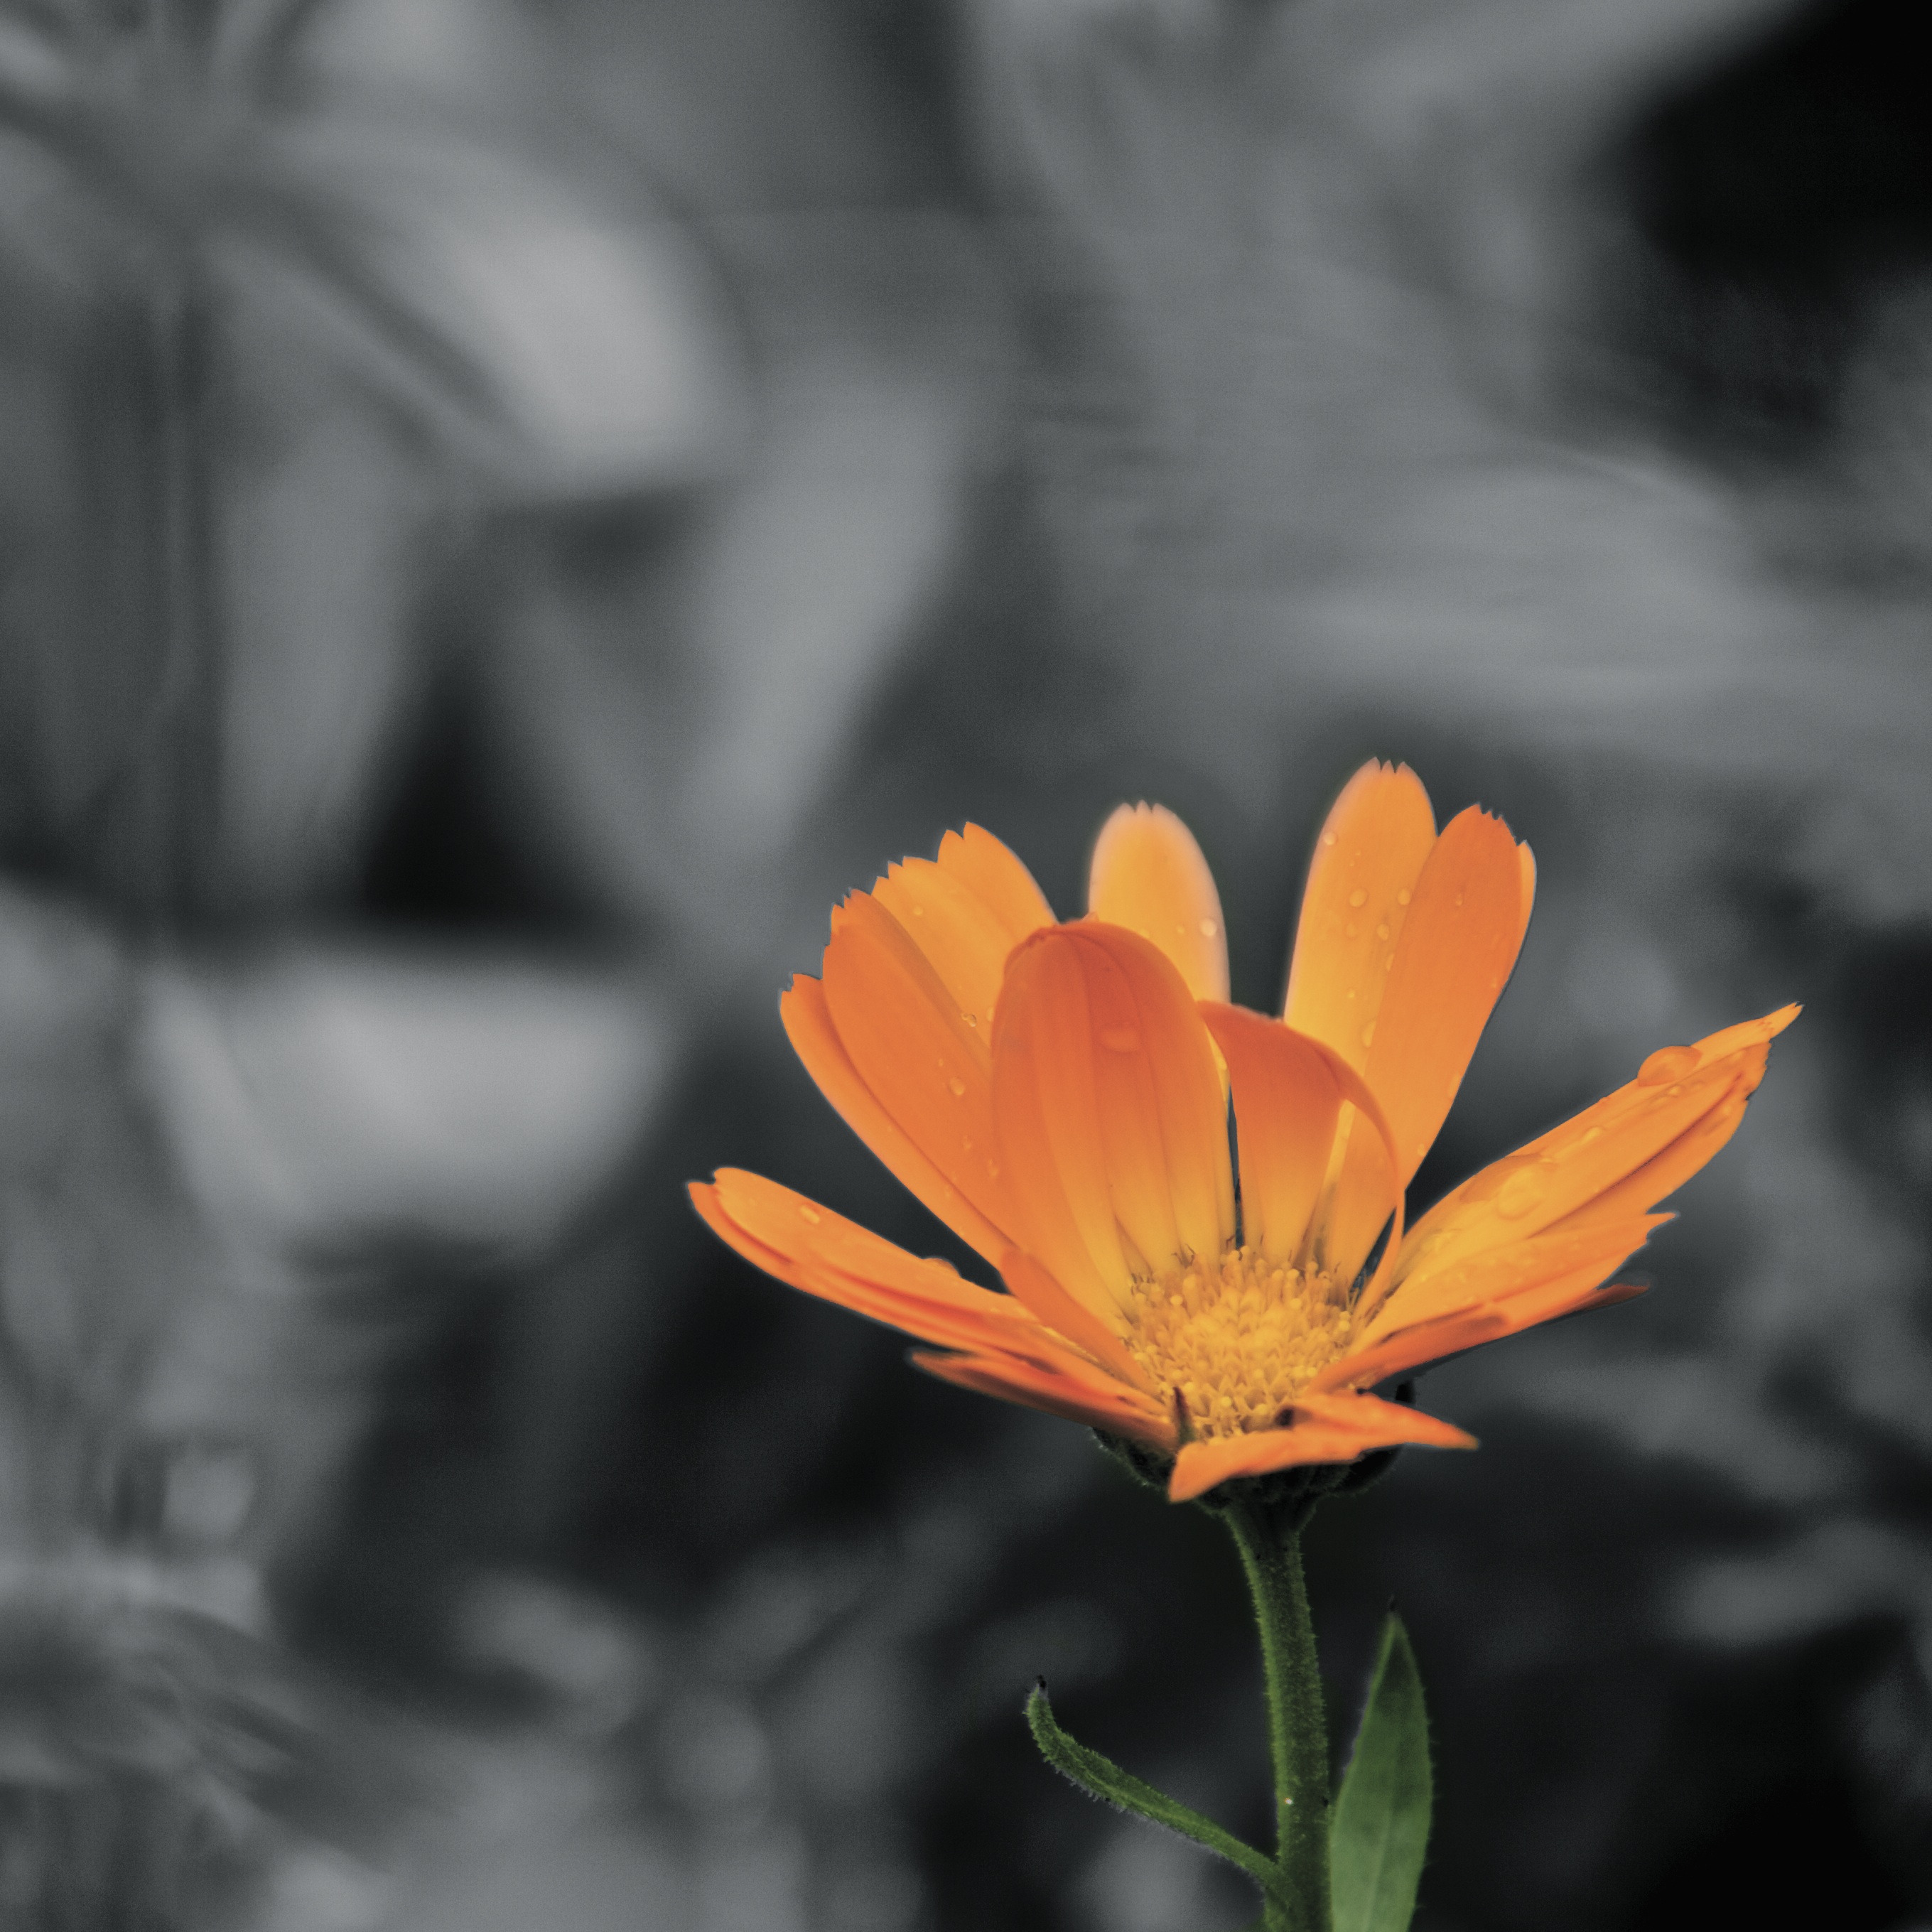
nature, blossom, black and white, plant, photography, sunlight, leaf, flower, petal, orange, botany, yellow, flora, wildflower, flowers, close up, macro photography, flowering plant, daisy family, plant stem, land plant